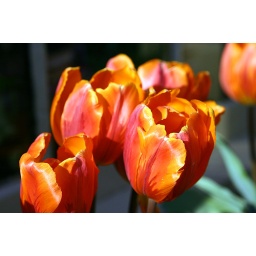
Flowers in a window box in a store front, Front Street, Salem